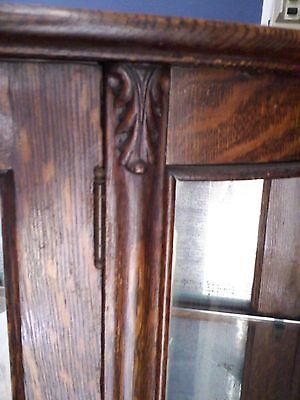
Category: cabinet